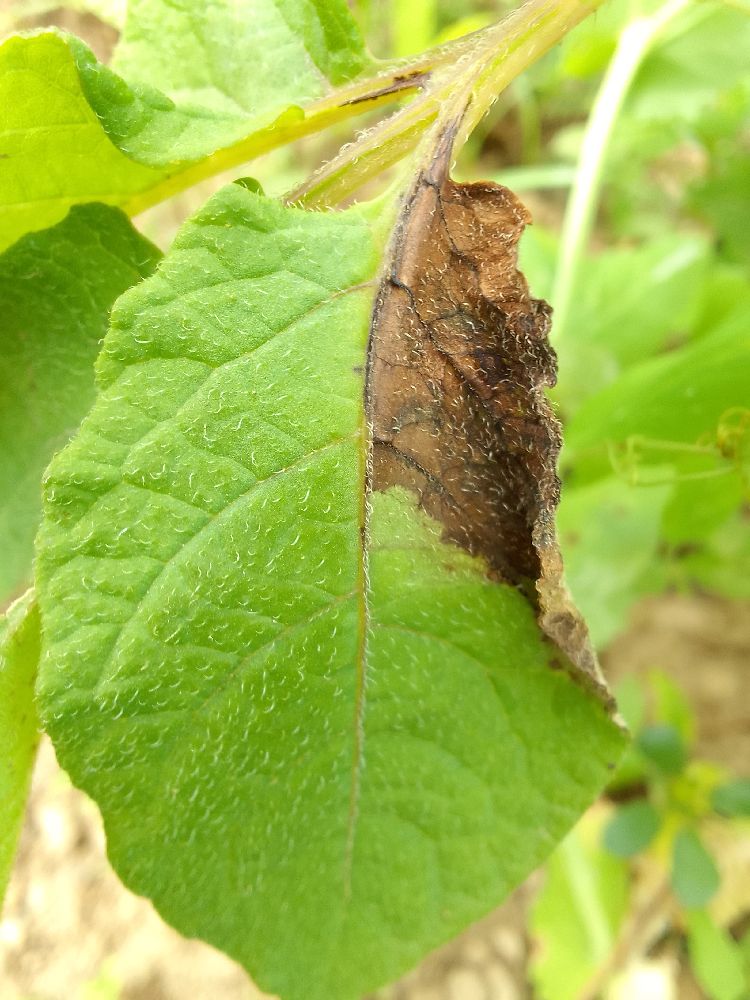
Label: Late blight